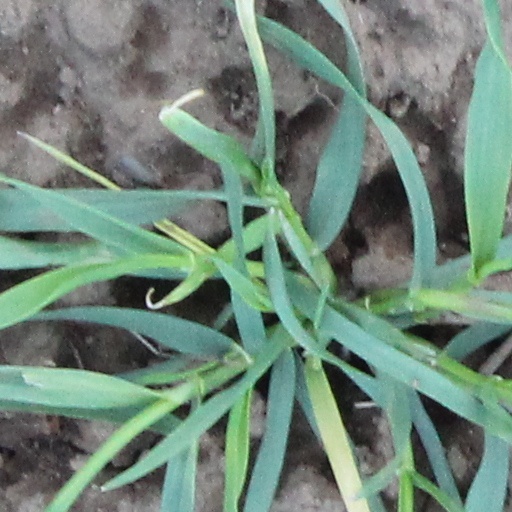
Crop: wheat